Jewish eschatology

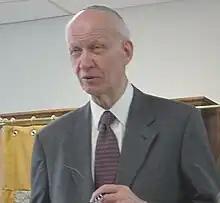
Irving Greenberg

Irving Greenberg, representing an Open Orthodox viewpoint, describes the afterlife as a central Jewish teaching deriving from the belief in reward and punishment. According to Greenberg, suffering medieval Jews emphasized the world to come as a counterpoint to the difficulties of this life, while early Jewish modernizers portrayed Judaism as interested only in this world as a counterpoint to "otherworldly" Christianity. Greenberg sees each of these views as leading to an undesired extreme—overemphasizing the afterlife leads to asceticism while devaluing the afterlife deprives Jews of the consolation of eternal life and justice—and calls for a synthesis, in which Jews can work to perfect this world, while also recognizing the immortality of the soul.